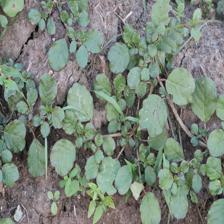
Label: BroadLeafWeed